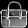
Label: Bag